Young Buck

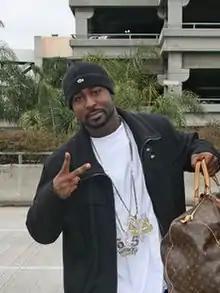
Young Buck in 2010

David Darnell Brown (born March 15, 1981), better known by his stage name Young Buck, is an American rapper. He signed with Birdman's Cash Money Records in 1997, formed the hip hop collective UTP with Juvenile and Soulja Slim in 2000, and joined 50 Cent's group, G-Unit by 2003. He signed with the latter's parent label, G-Unit Records, an imprint of Interscope Records to release his debut studio album "Straight Outta Cashville" (2004) and its follow-up "Buck the World" (2007), both of which peaked at number three on the "Billboard" 200 and were met with critical praise.